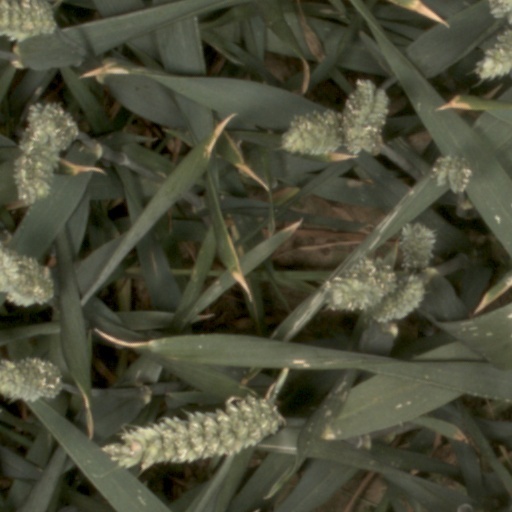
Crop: wheat